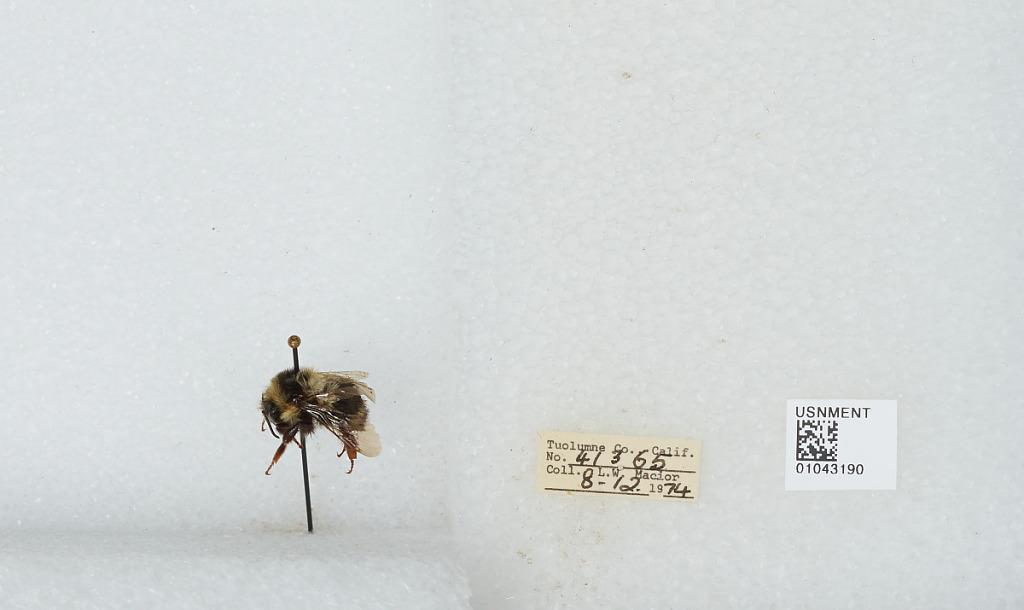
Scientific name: Bombus bifarius nearcticus
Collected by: L. Macior
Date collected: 1974-8-12
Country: United States
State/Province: California
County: Tuolumne
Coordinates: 38.02, -119.93